PKP class SM42

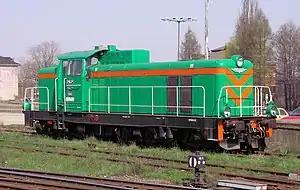
SM42-916 at Bielsko-Biała, in the class' typical Polish livery

SM42 is the PKP class for a Polish shunter diesel locomotive for shunting and light freight traffic, built by Fablok in Chrzanów (manufacturer's designation is Ls800E, designer's designation 6D).